Brontosaurus

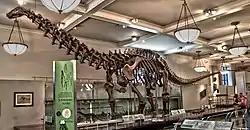
Skeleton of the AMNH apatosaurine (possibly "B. excelsus", specimen AMNH 460) as remounted in 1995

The cladogram below is the result of an analysis by Tschopp, Mateus, and Benson (2015). The authors analyzed most diplodocid type specimens separately to deduce which specimen belonged to which species and genus.